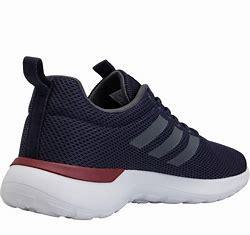
Brand: Adidas
Model: Lite Racer CLN